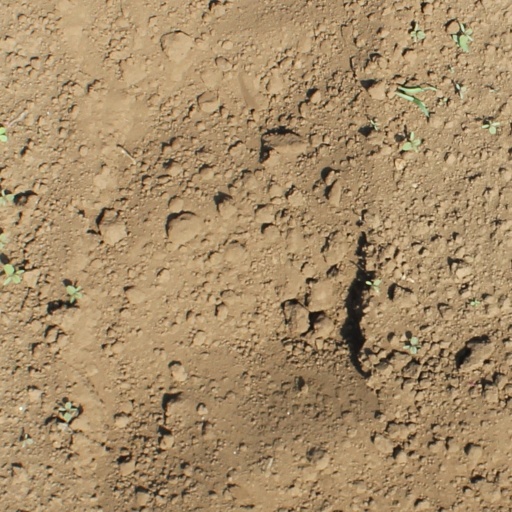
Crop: soybean